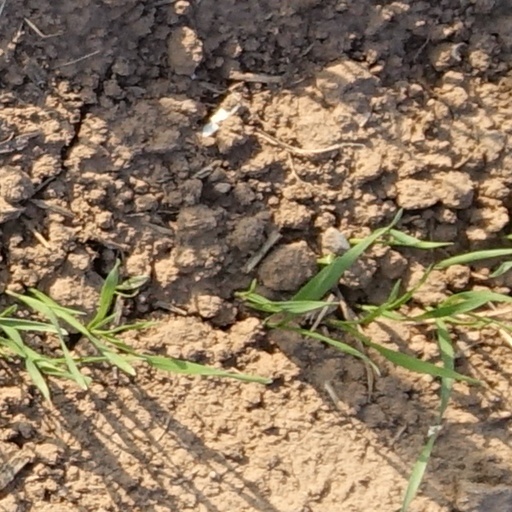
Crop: wheat